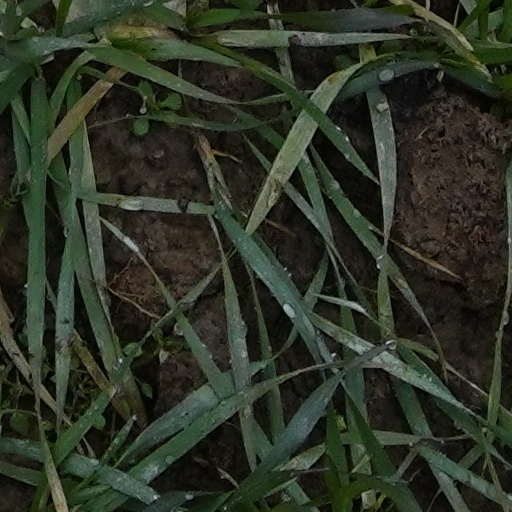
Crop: wheat